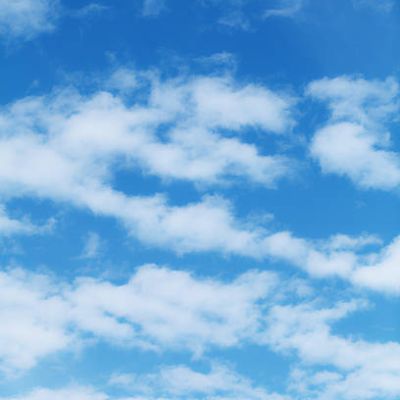
Cloud type: Altocumulus (Ac)